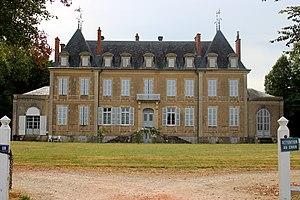
Lantan, Cher
Lantan est une commune française située dans le département du Cher en région Centre-Val de Loire.
Cet article recense de manière non exhaustive les châteaux et demeures situés dans le département français du Cher. Il est fait état des inscriptions et classements au titre des monuments historiques.